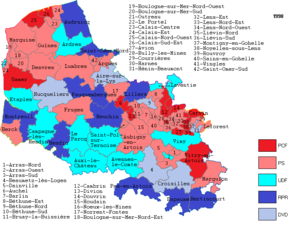
Cantons du Pas-de-Calais en 1998.
Cet article contient la liste des conseillers généraux du Pas-de-Calais élus jusqu'en 2015.
Il y a quatorze circonscriptions législatives dans le Pas-de-Calais, néanmoins, le Redécoupage des circonscriptions législatives françaises de 2010 fera perdre deux circonscriptions au département en 2012: